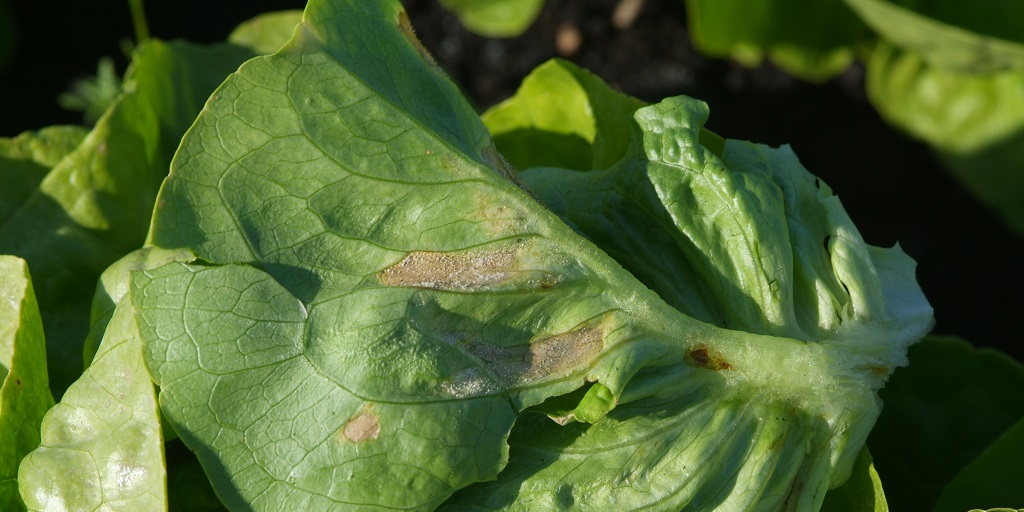
Plant: Lettuce
Disease: lettuce downy mildew